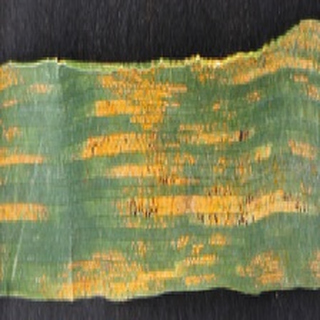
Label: wheat_yellow_rust